Rajagopalaswamy Temple, Mannargudi

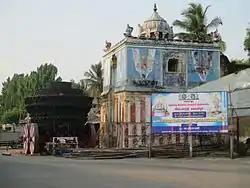
Chariot of Rajagopalaswamy temple

The temple complex of Mannargudi Rajagopalaswamy Temple includes 24 shrines, primarily dedicated to Vishnu in various forms, Sri Lakshmi as Sengamala Thayar, and numerous Alwars and Vaishnava acharyas. The central sanctum enshrines Sri Paravasudeva Perumal, accompanied by Sri Devi and Bhu Devi. The processional deity, Sri Vidya Rajagopalan, is depicted in a majestic seated posture flanked by his consorts Sri Rukmini and Sri Satyabhama, reflecting the divine cowherd form (Gopala) of Krishna. The Mahamandapam (Sabha) in front of the sanctum has ornate brass-plated pillars and opens into the first circumambulatory path, Thiruvaimozhi Prakara, considered the most sacred passage around the sanctum. Within this innermost prakara are shrines for Vinayaka (Ganesha) and Durga, the latter venerated locally as Vishnudurgai and Gajendra Azhwar, a rare feature shared with temples like Srirangam. Moving westward from the sanctum, the Ardha Mandapam and additional mandapas house associated icons and are used for daily and festival rituals.